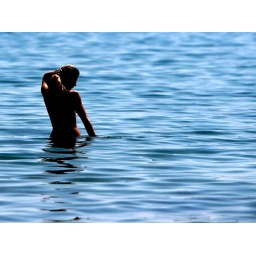
The girl in the blue sea II - IMG_0531 ed + cr